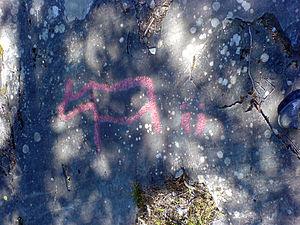
Gärde est une localité suédoise située dans la commune de Krokom, dans le Comté de Jämtland. Gärde est situé sur les bords du lac Gärdesjön. Gärde se trouve à environ 70 km d'Östersund.